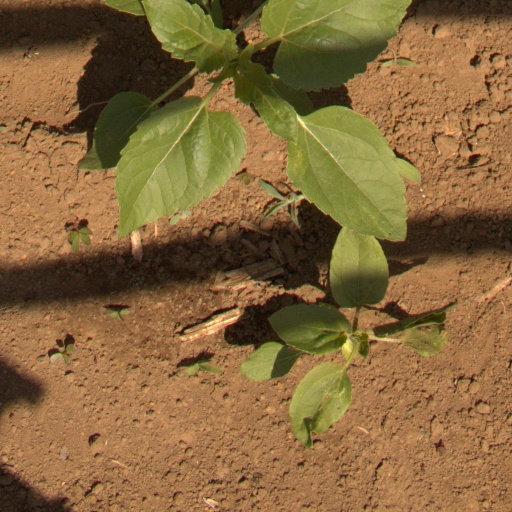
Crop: Jerusalem artichoke